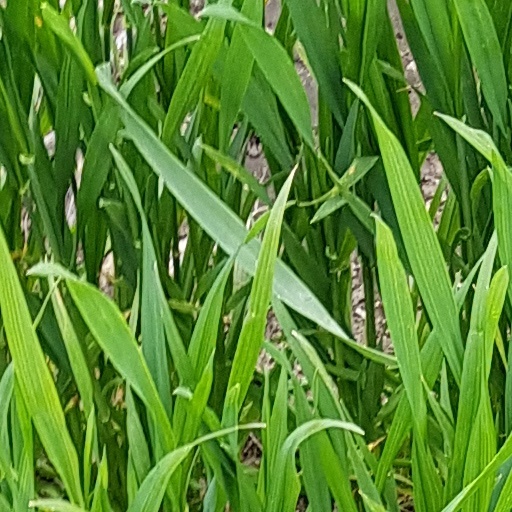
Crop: wheat